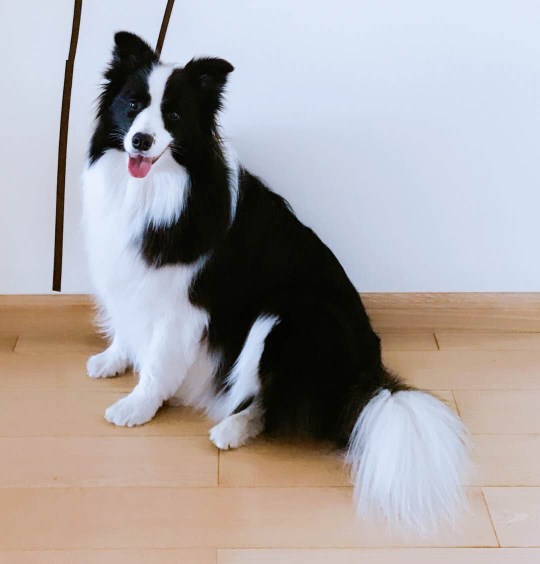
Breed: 2594-n000109-Border_collie